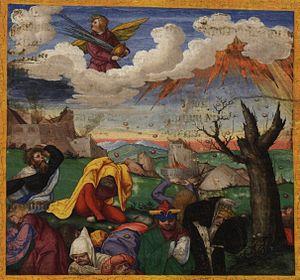
L'histoire de la science-fiction retrace les points marquants de la science-fiction, un genre littéraire et cinématographique diversifié dont la trame narrative prend place dans un univers fictif où les différents aspects tirent leurs caractères de sciences, de technologies ou d'événements variés.